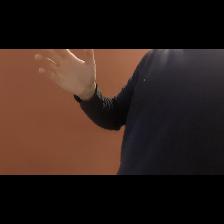
Label: Human